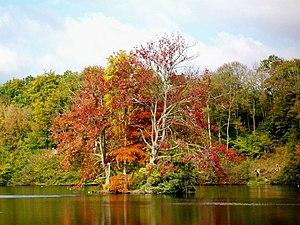
Couleurs d'automne improbables sur l'île de l'Étang Neuf, le deuxième étang depuis le château de la Reine Blanche.
Les étangs de Commelles sur les communes d’Orry-la-Ville et de Coye-la-Forêt au sud du département de l'Oise font partie du domaine de Chantilly. Créés au XIIIᵉ siècle dans la vallée de la Thève, c'est un des lieux de promenades très fréquentés de la forêt de Chantilly.
Coye-la-Forêt est une commune française située dans le département de l'Oise en région Hauts-de-France, à 35 km au nord de Paris, entourée par la forêt de Chantilly.